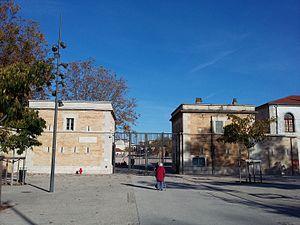
Entrée du Parc sergent Blandan à Lyon.
Le parc Blandan est un parc public de 17 hectares ouvert au public le 13 septembre 2013, à l'emplacement de la caserne sergent Blandan dans le 7ᵉ arrondissement de Lyon.